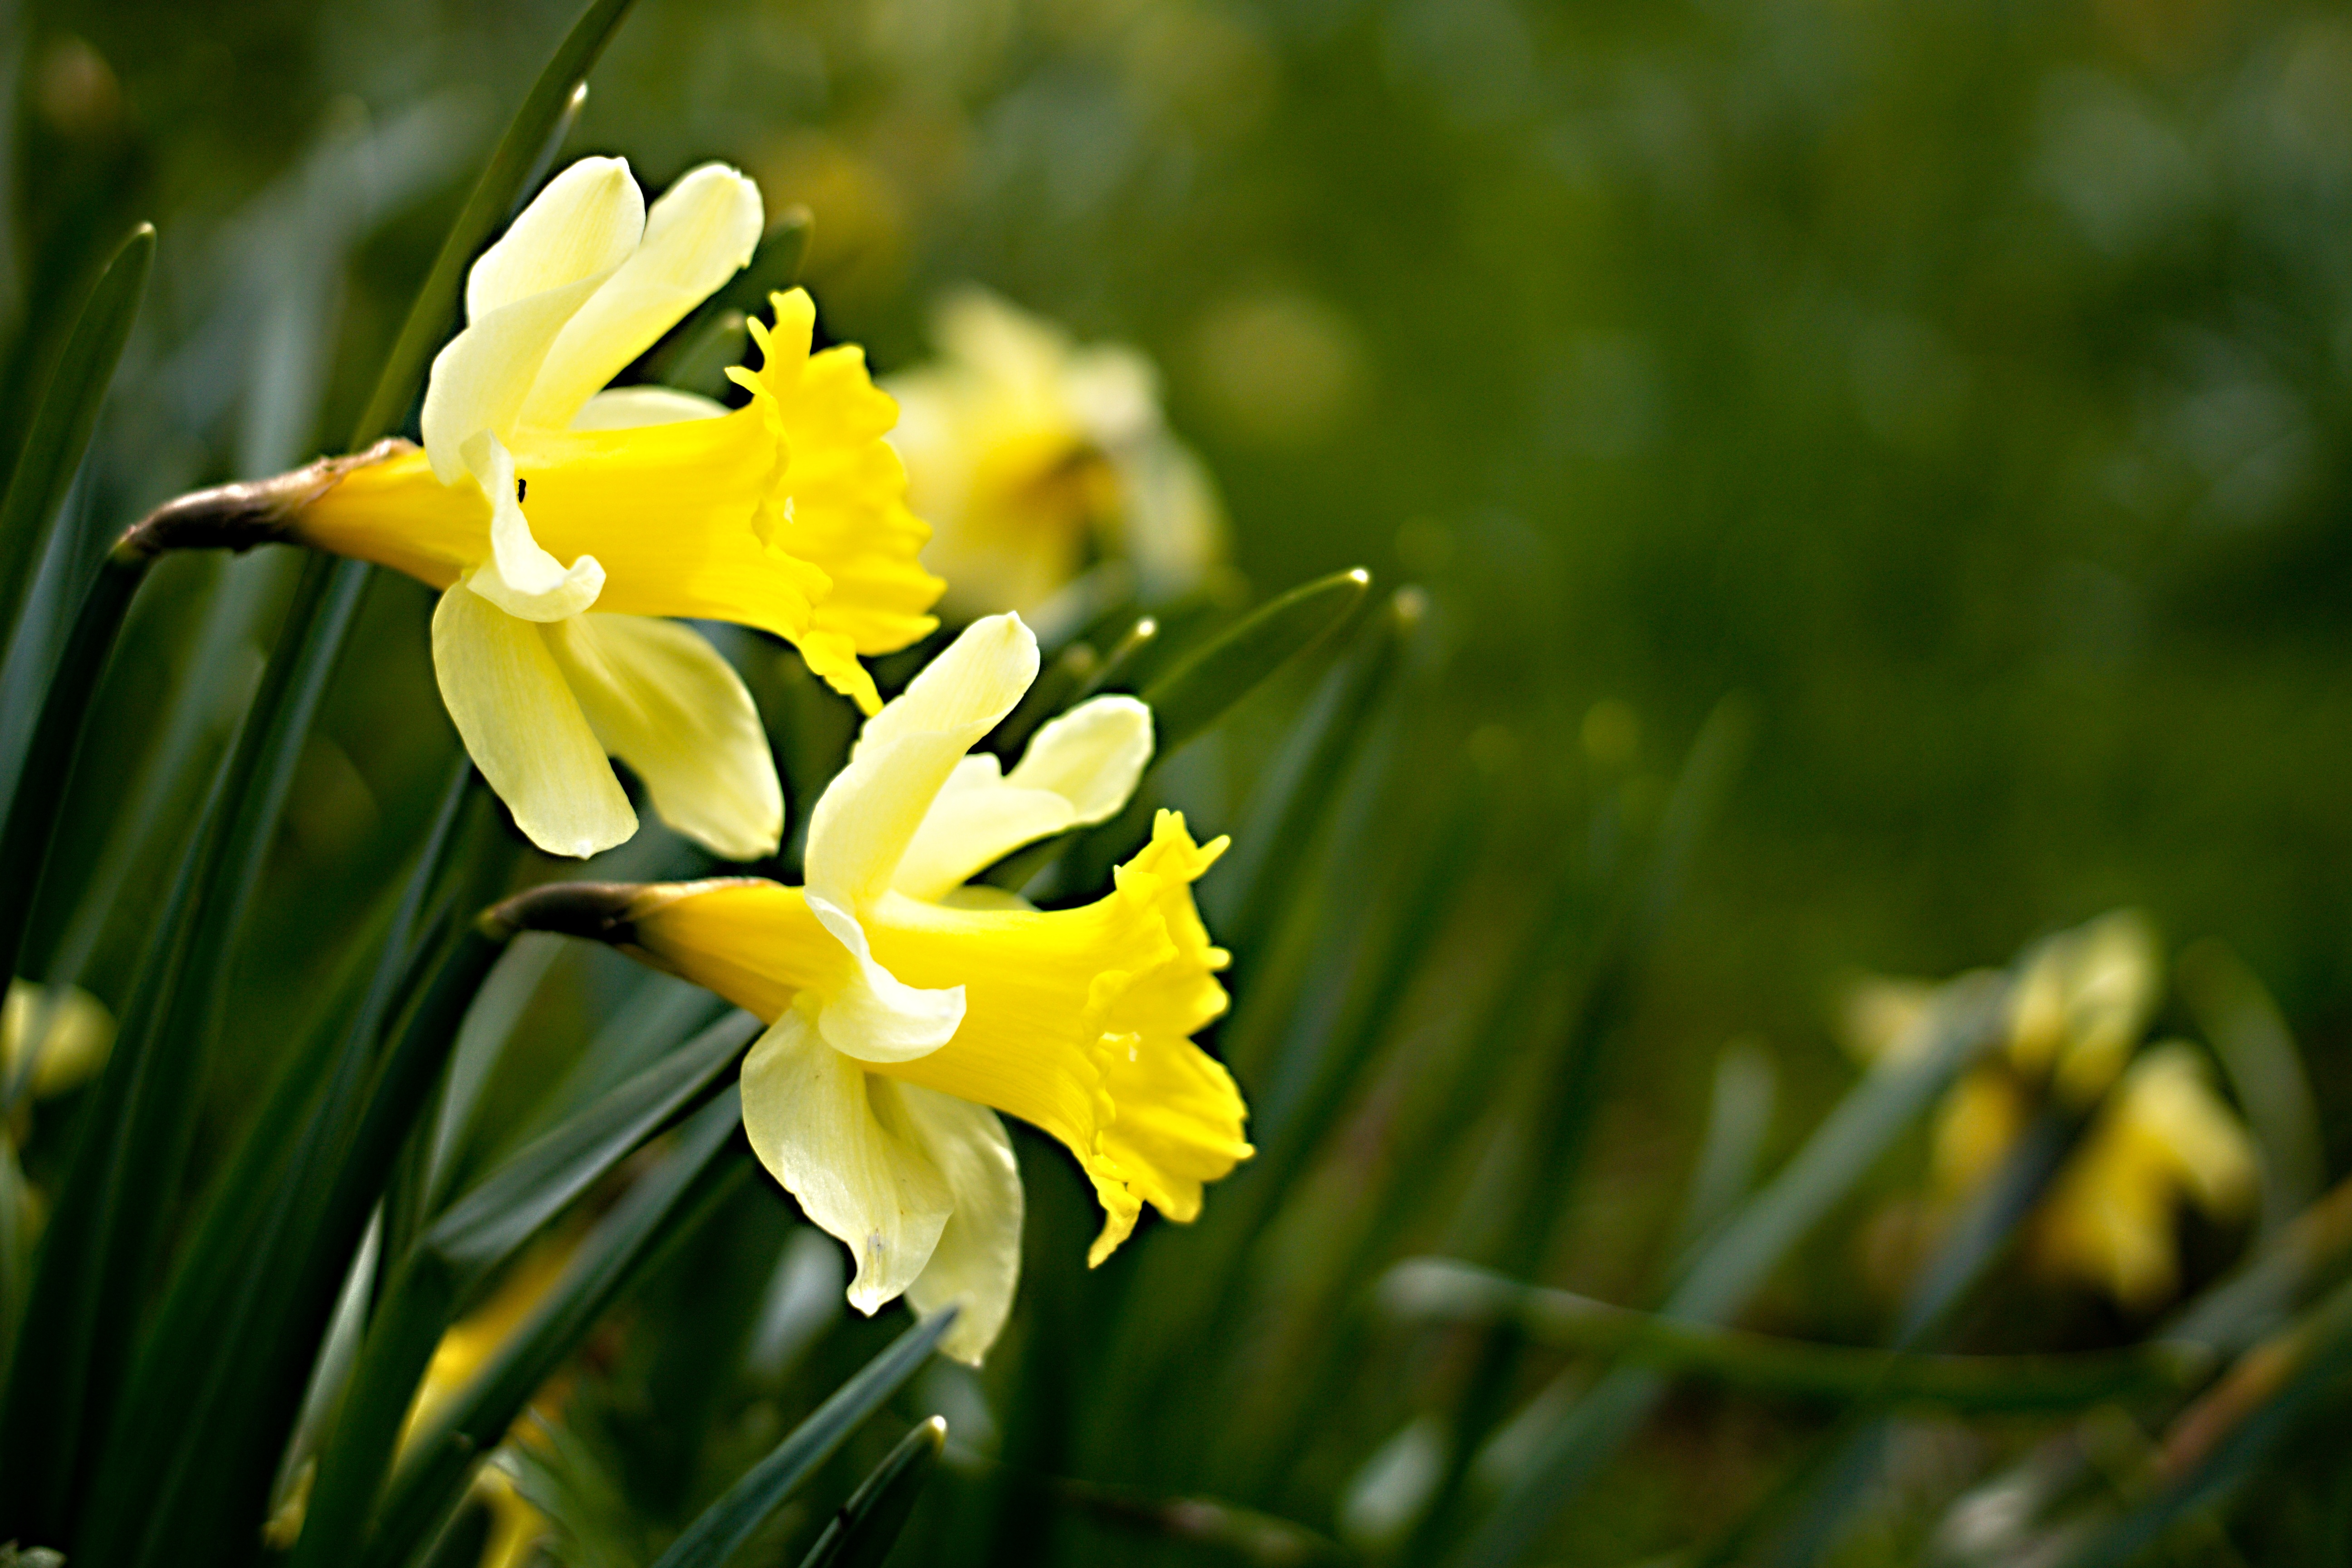
nature, grass, blossom, plant, meadow, sunlight, flower, petal, bloom, decoration, botany, yellow, close, flora, wild flower, wildflower, close up, narcissus, easter, yellow flowers, spring flower, daylily, macro photography, spring awakening, garden plant, fr hlingsanfang, flowering plant, happy easter, narcissus pseudonarcissus, easter greeting, osterglocken, to easter, easter background, plant stem, land plant